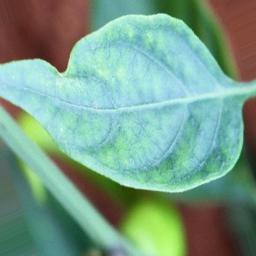
Label: healthy